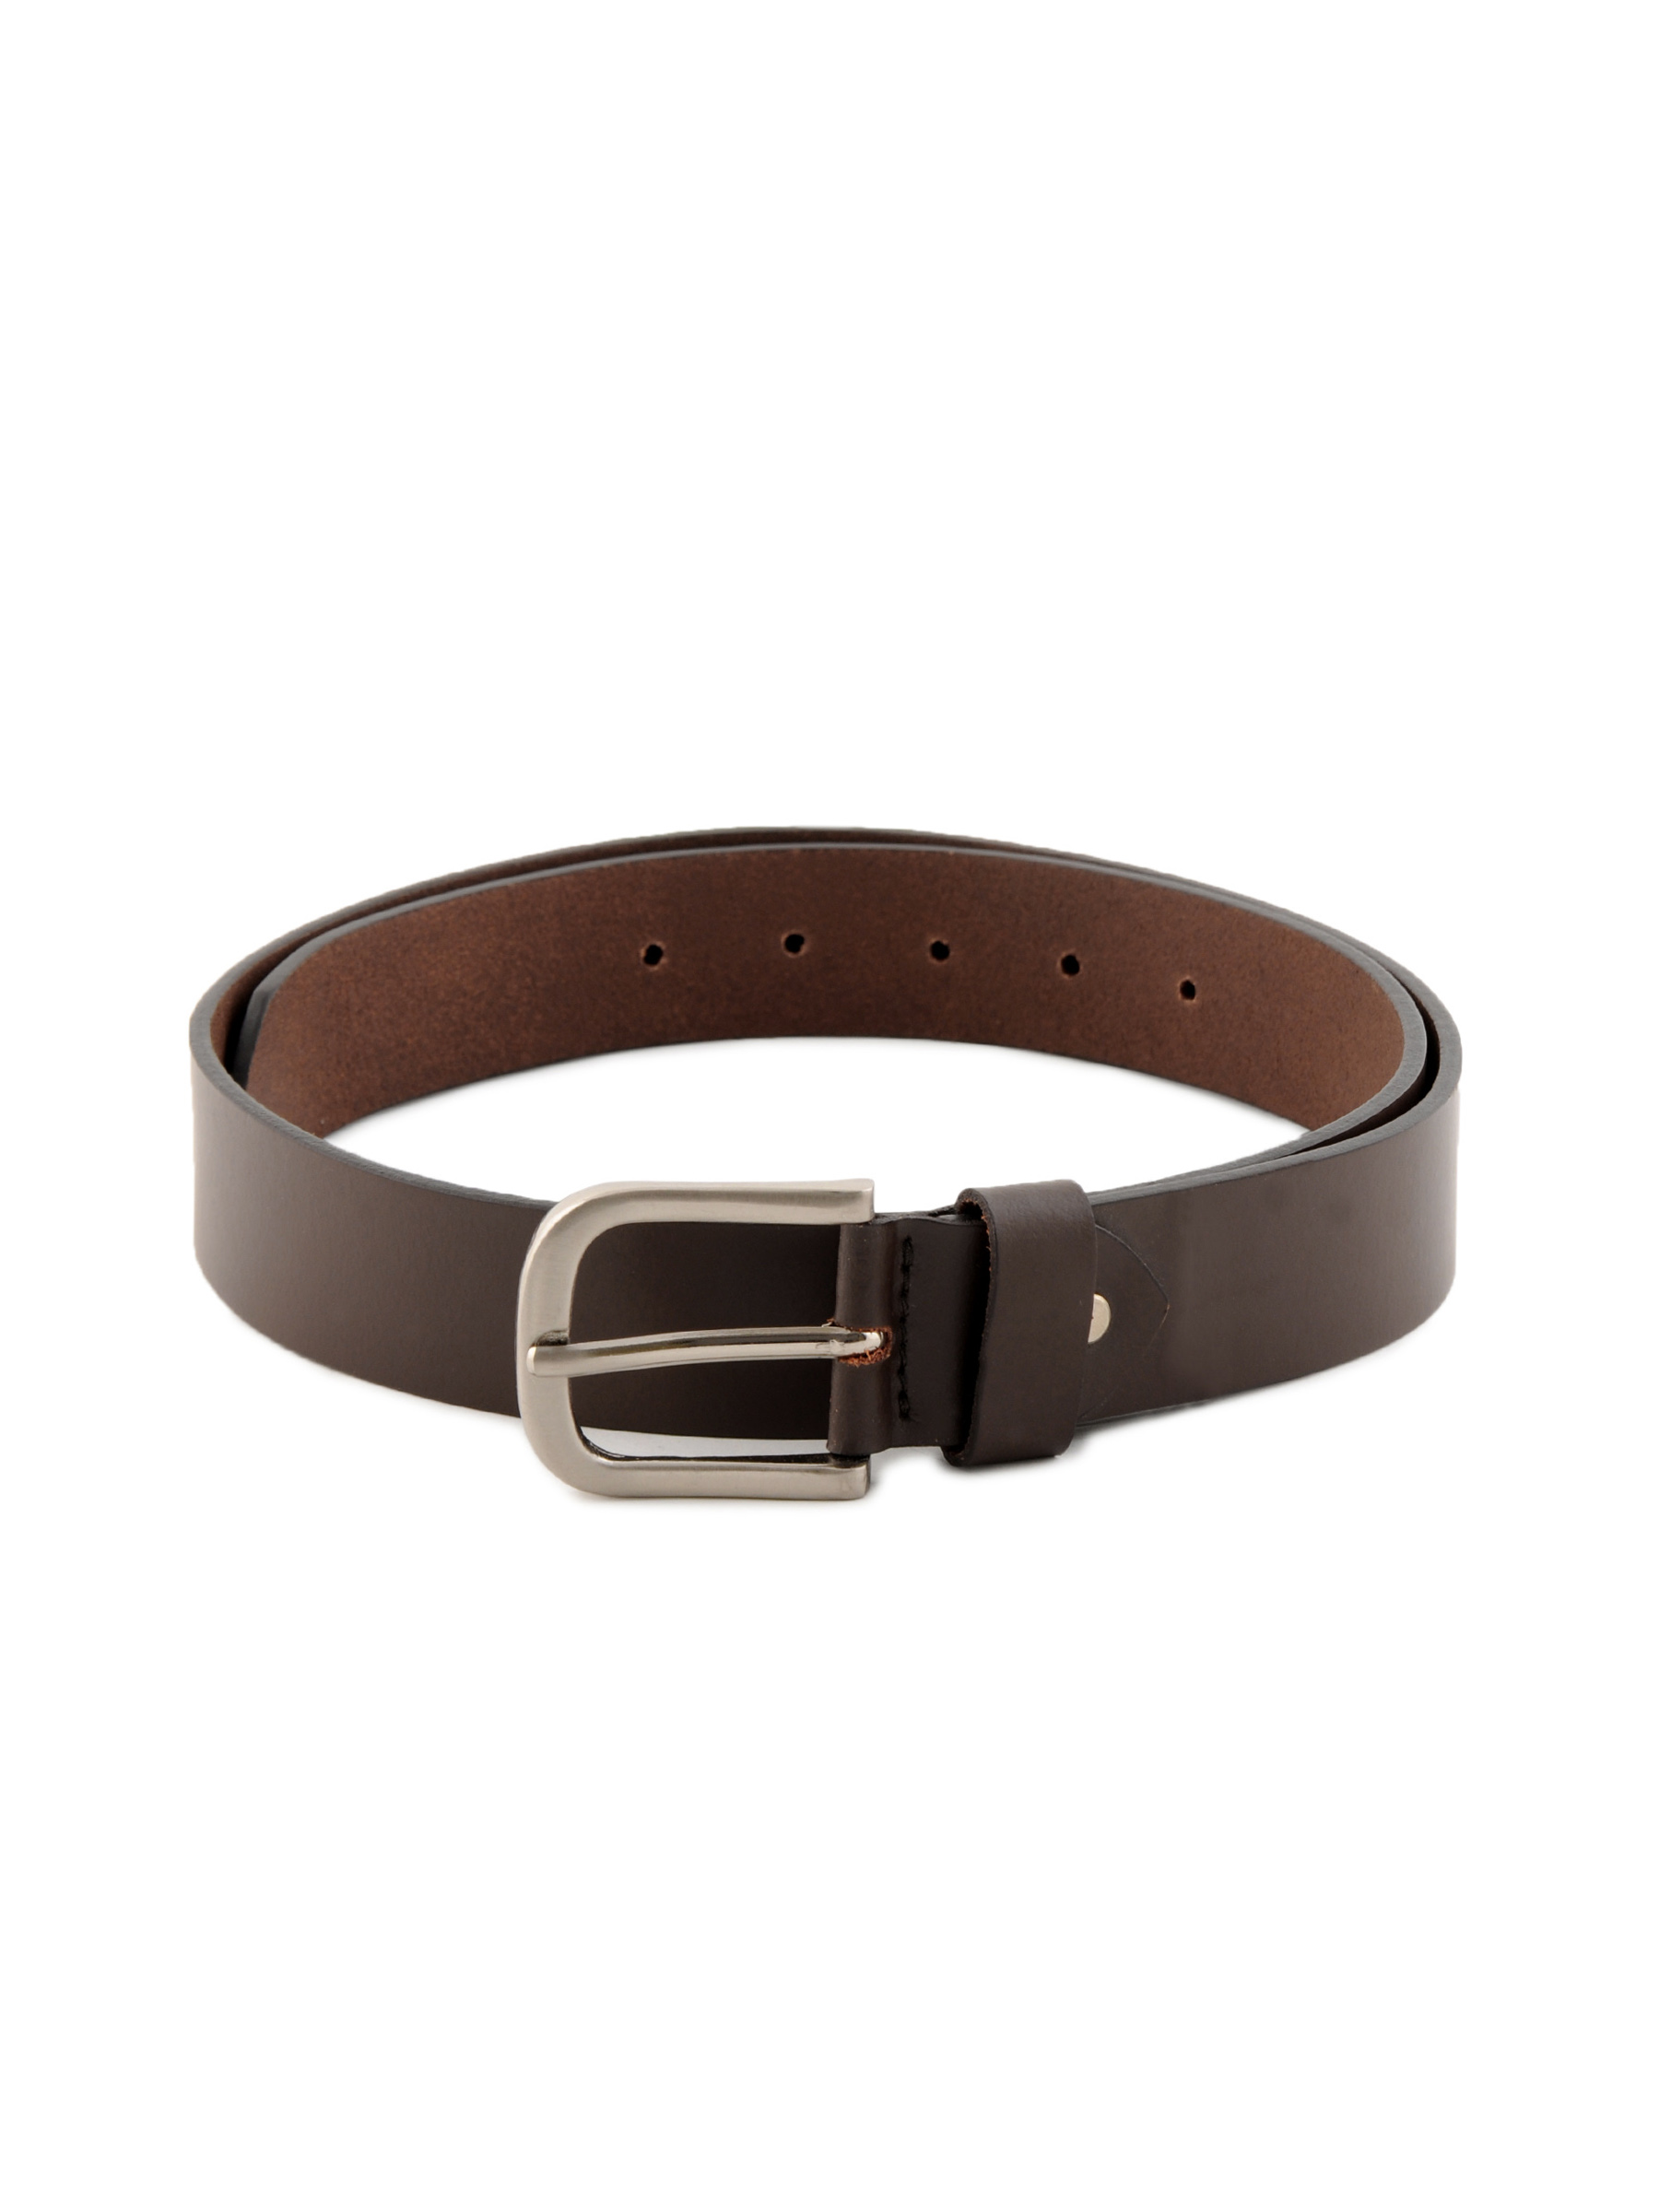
Peter England Men Formal Brown Belt
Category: Accessories / Belts / Belts
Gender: Men
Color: Brown
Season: Summer 2011
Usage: Formal